Chad Hall

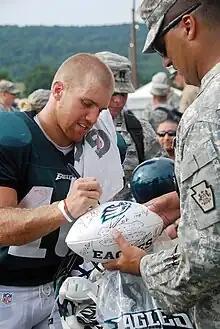
Hall signing autographs in 2012

During the 2011 offseason, Hall competed for the Eagles' sixth receiver spot and punt-returning duties with Sinorice Moss and Johnnie Lee Higgins. Despite leading the team in catches and receiving yards during the preseason, Hall was waived by the Eagles during final roster cuts on September 3, 2011, as the Eagles elected to only keep five receivers on the active roster. He was re-signed to the team's practice squad the following day. Hall was promoted to the active roster on November 16.